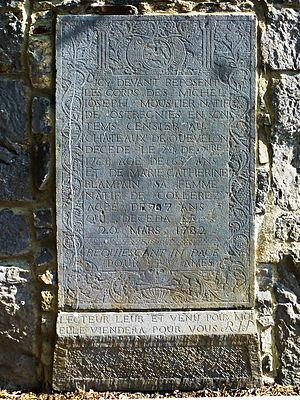
Dalle funéraire Headstone du censier Michel Joseph Moustier Quiévelon Nord.- France.
Quiévelon est une commune française située dans le département du Nord, en région Hauts-de-France.